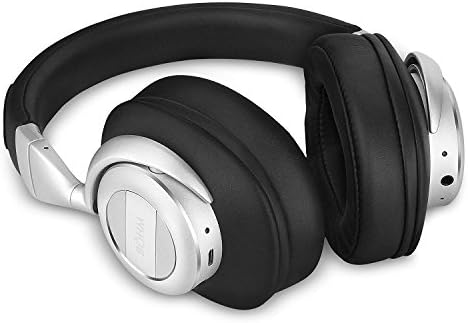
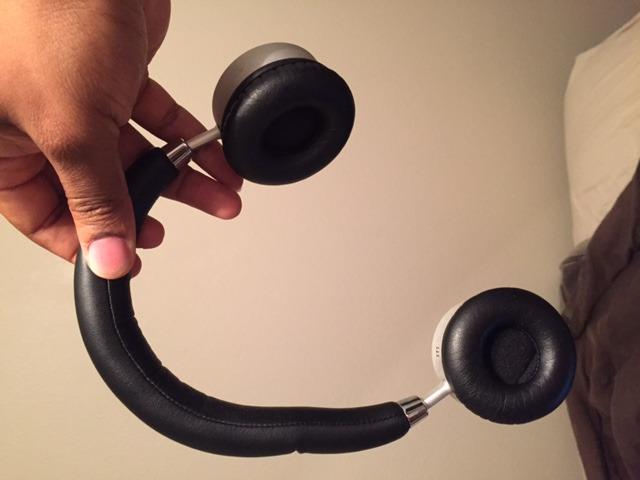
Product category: headphones
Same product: no